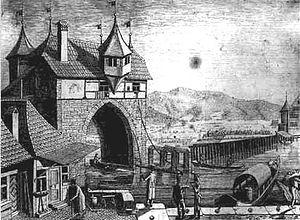
La Confédération des XXII cantons désigne l'une des étapes de formation de la Confédération suisse, la période entre la fin de la domination française en 1813 et la création de l'État fédéral de 1848.